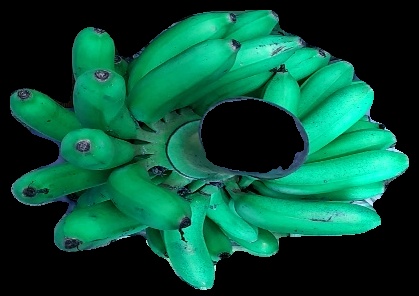
Variety: rasbale
Grade: grade1